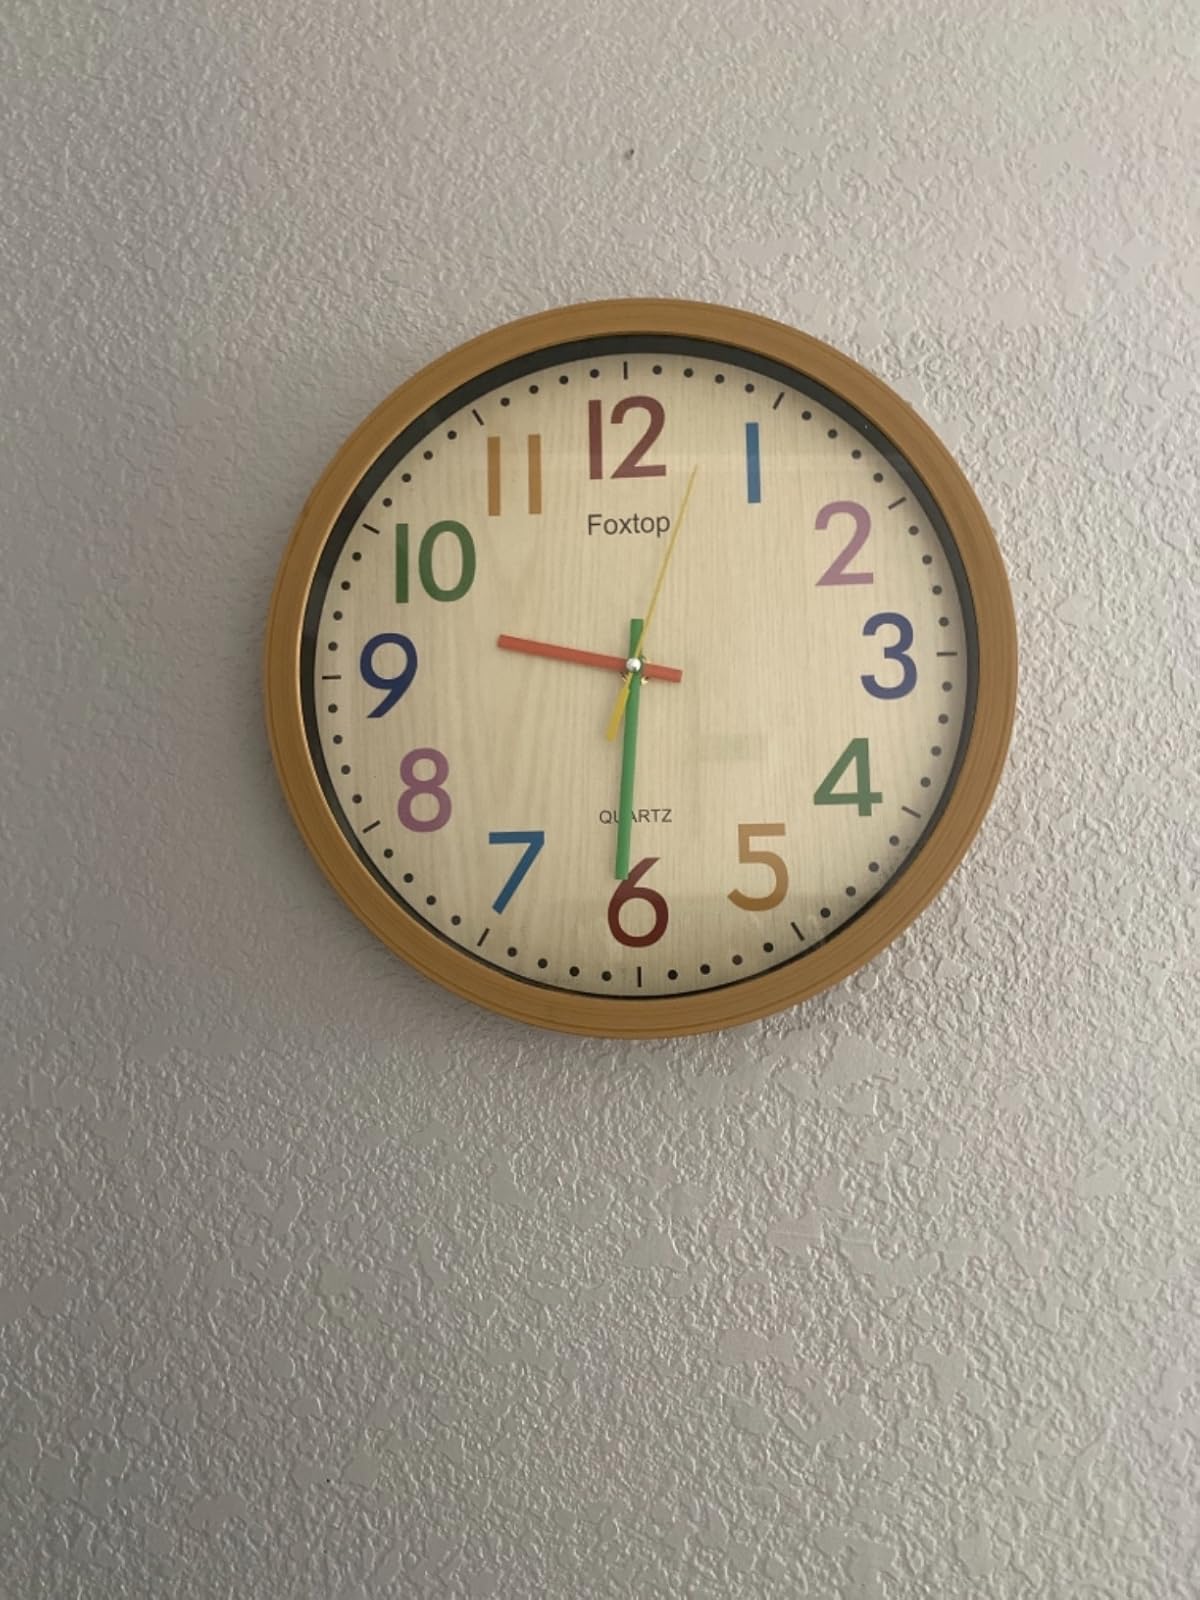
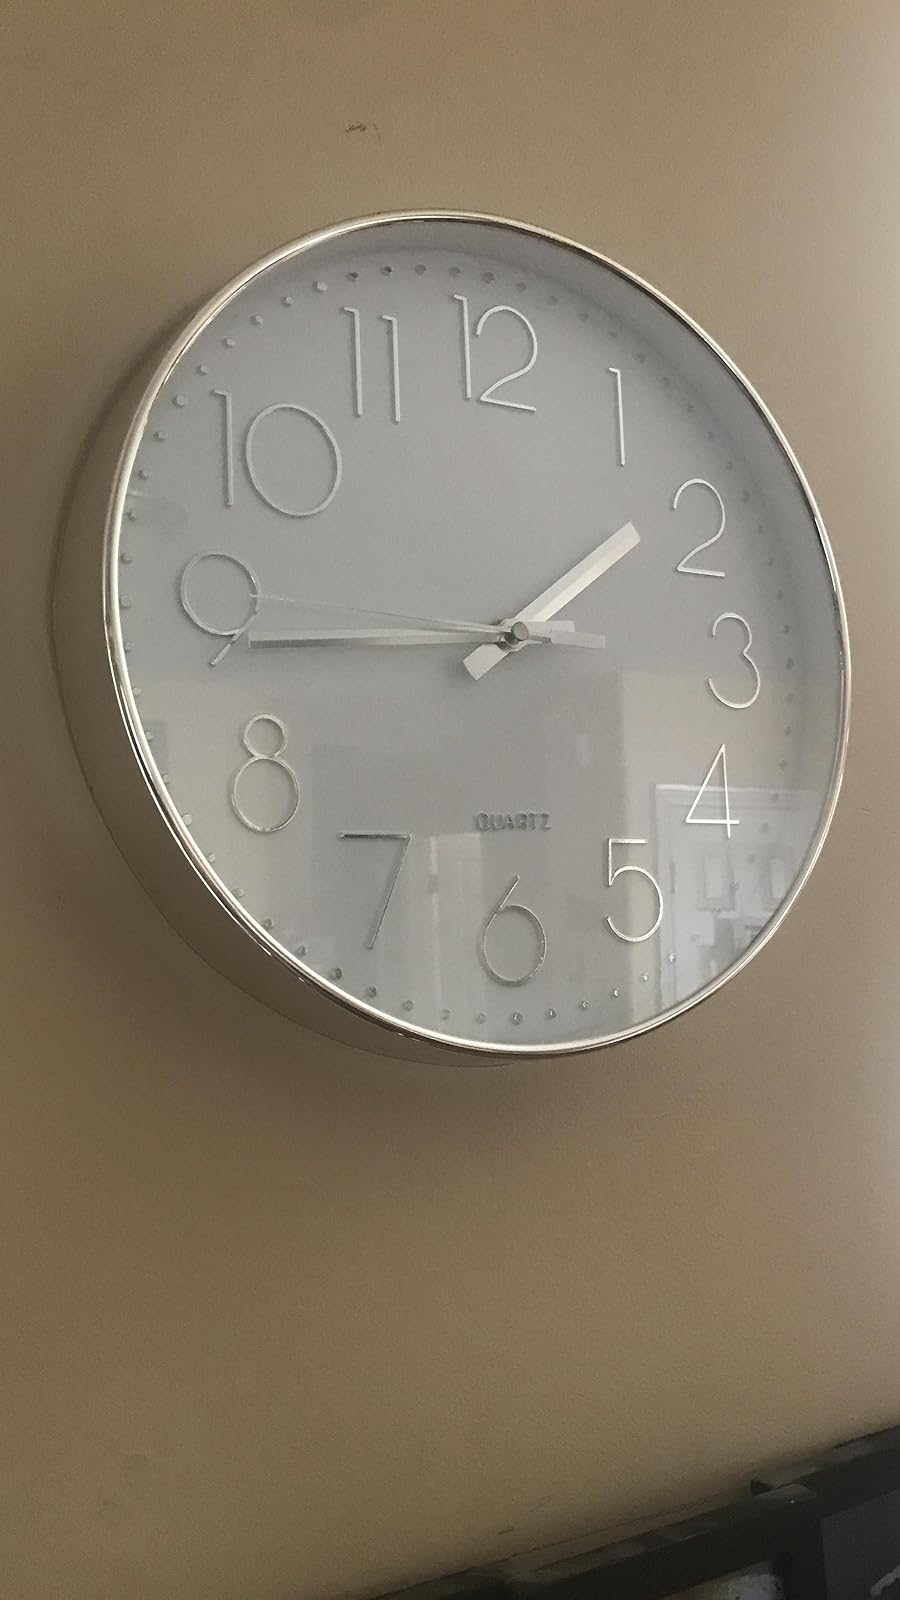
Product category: clock
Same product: no